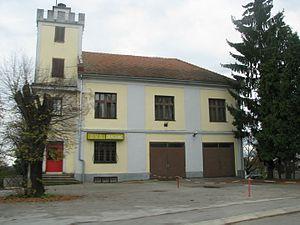
Draganić est un village et une municipalité située dans le comitat de Karlovac, en Croatie. Au recensement de 2001, la municipalité comptait 2 950 habitants, dont 96,85 % de Croates ; en 2001, la municipalité et le village étaient confondus.